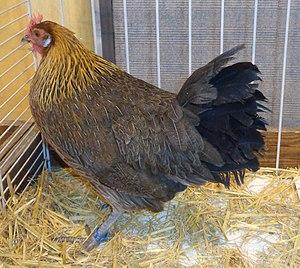
Poule GAULOISE
La gauloise dorée est une race de poule française.